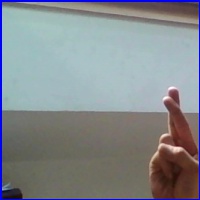
Letra: R